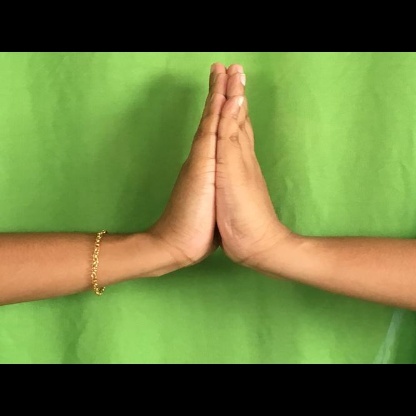
Mudra: Anjali